Sylvie Bodorová

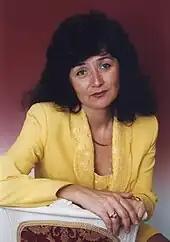
Sylvie Bodorová

Sylvie Bodorová (born 31 December 1954, České Budějovice) is a Czech composer. During a career spanning from the late 1970s to the present day she has composed a large number of works for various instruments, both solo and orchestral pieces, and produced commissions for cities, festivals and organisations around the world. She was a founder (and only surviving) member of the Czech classical group "Quattro", formed in 1996.